Kirkuk

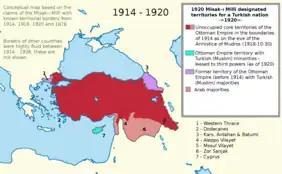
The Republic of Turkey's borders according to the National Pact

Iraqi Turkmens view the city as their capital, with the last reliable census showing the city of Kirkuk had a Turkmen majority.